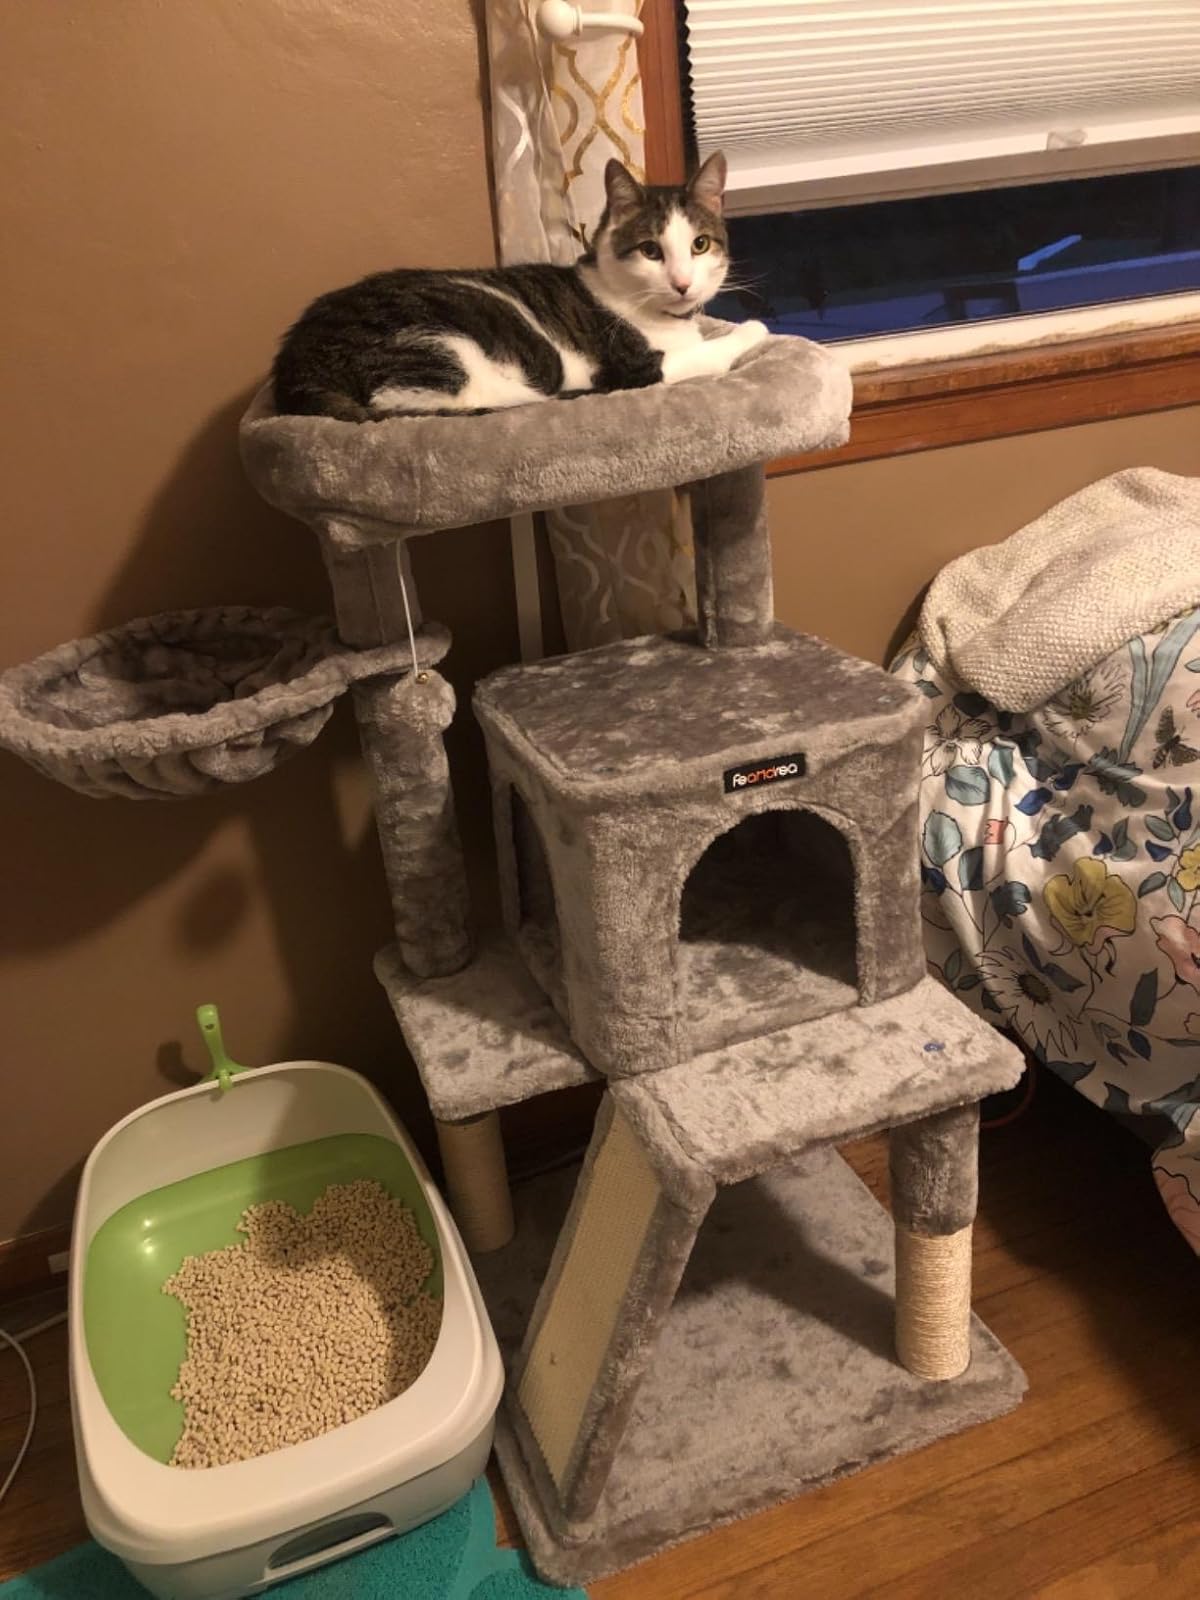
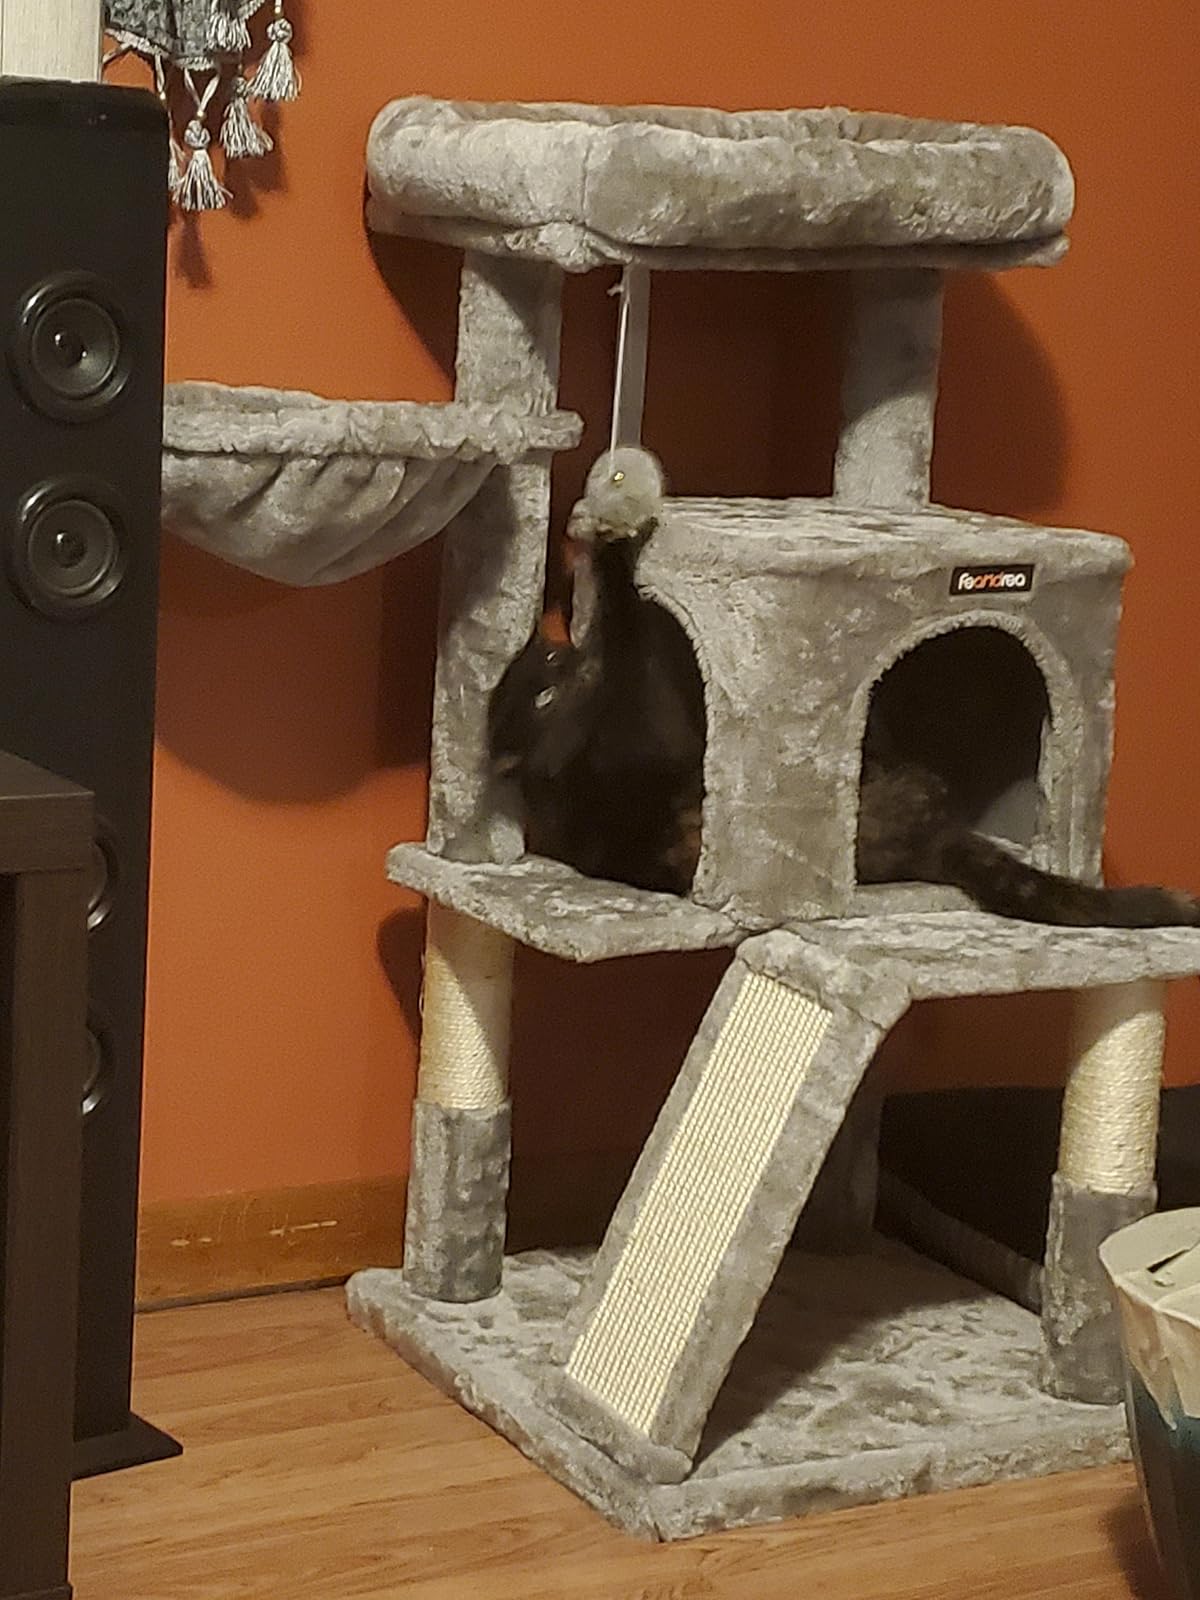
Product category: items_cat tree
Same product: yes